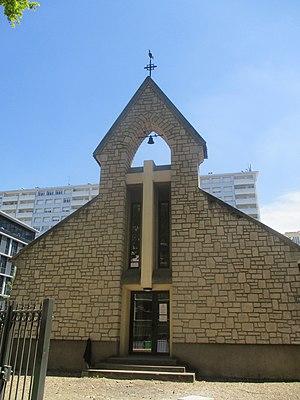
Façade de la chapelle Saint-Raymond de Montrouge.
L'église Saint-Joseph-Saint-Raymond est d'une part l'un des éléments principaux du patrimoine de Montrouge, commune française de la région Île-de-France et d'autre part le lieu de culte de la paroisse Saint-Joseph-Saint-Raymond, l'une des 81 paroisses des Hauts-de-Seine au sein du diocèse de Nanterre.